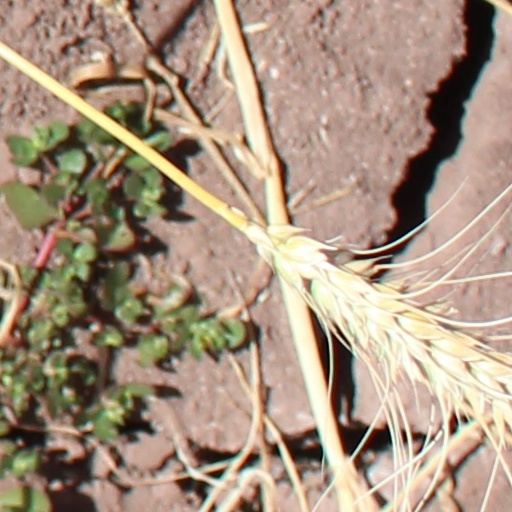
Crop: wheat